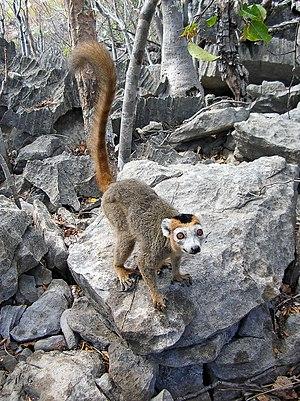
Lémur couronné ou Eulemur coronatus, photographié dans la réserve spéciale d'Ankarana à Madagascar
Le Lémur couronné est une espèce de primate appartenant à la famille des Lemuridae. Comme tous les lémuriens, il est endémique de Madagascar.
La réserve spéciale d'Ankarana fait partie du réseau d'aires protégées de Madagascar. Outre sa faune riche en espèces endémiques à l'île, cette réserve présente un intérêt géologique, dû à l'érosion karstique, ainsi que culturel avec son lac sacré et un ensemble de tombes Antakarana dans les grottes.
Eulemur est un genre de primates lémuriformes de la famille des Lemuridae. Comme tous les lémuriens, ses représentants sont endémiques de Madagascar et des îles attenantes.